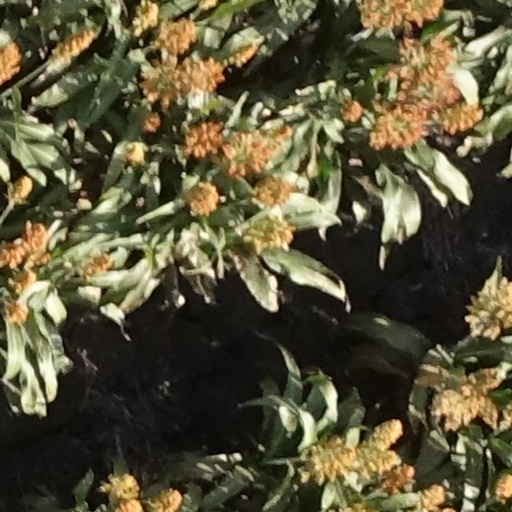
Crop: sorghum